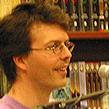
Age: 30